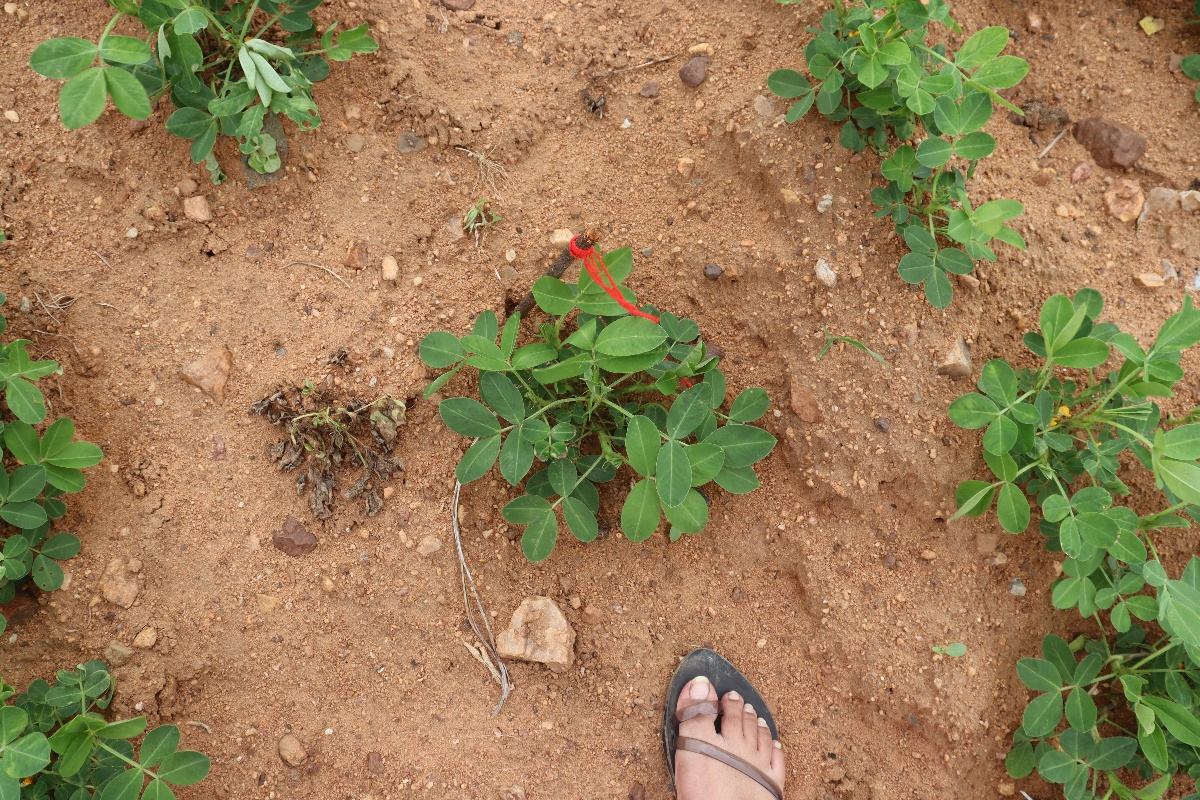
Label: healthy leaf